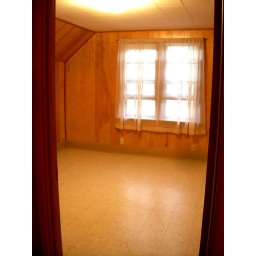
This is the second bedroom upstairs. There's more to the room but it's tough to get the whole room from standing in the doorway.